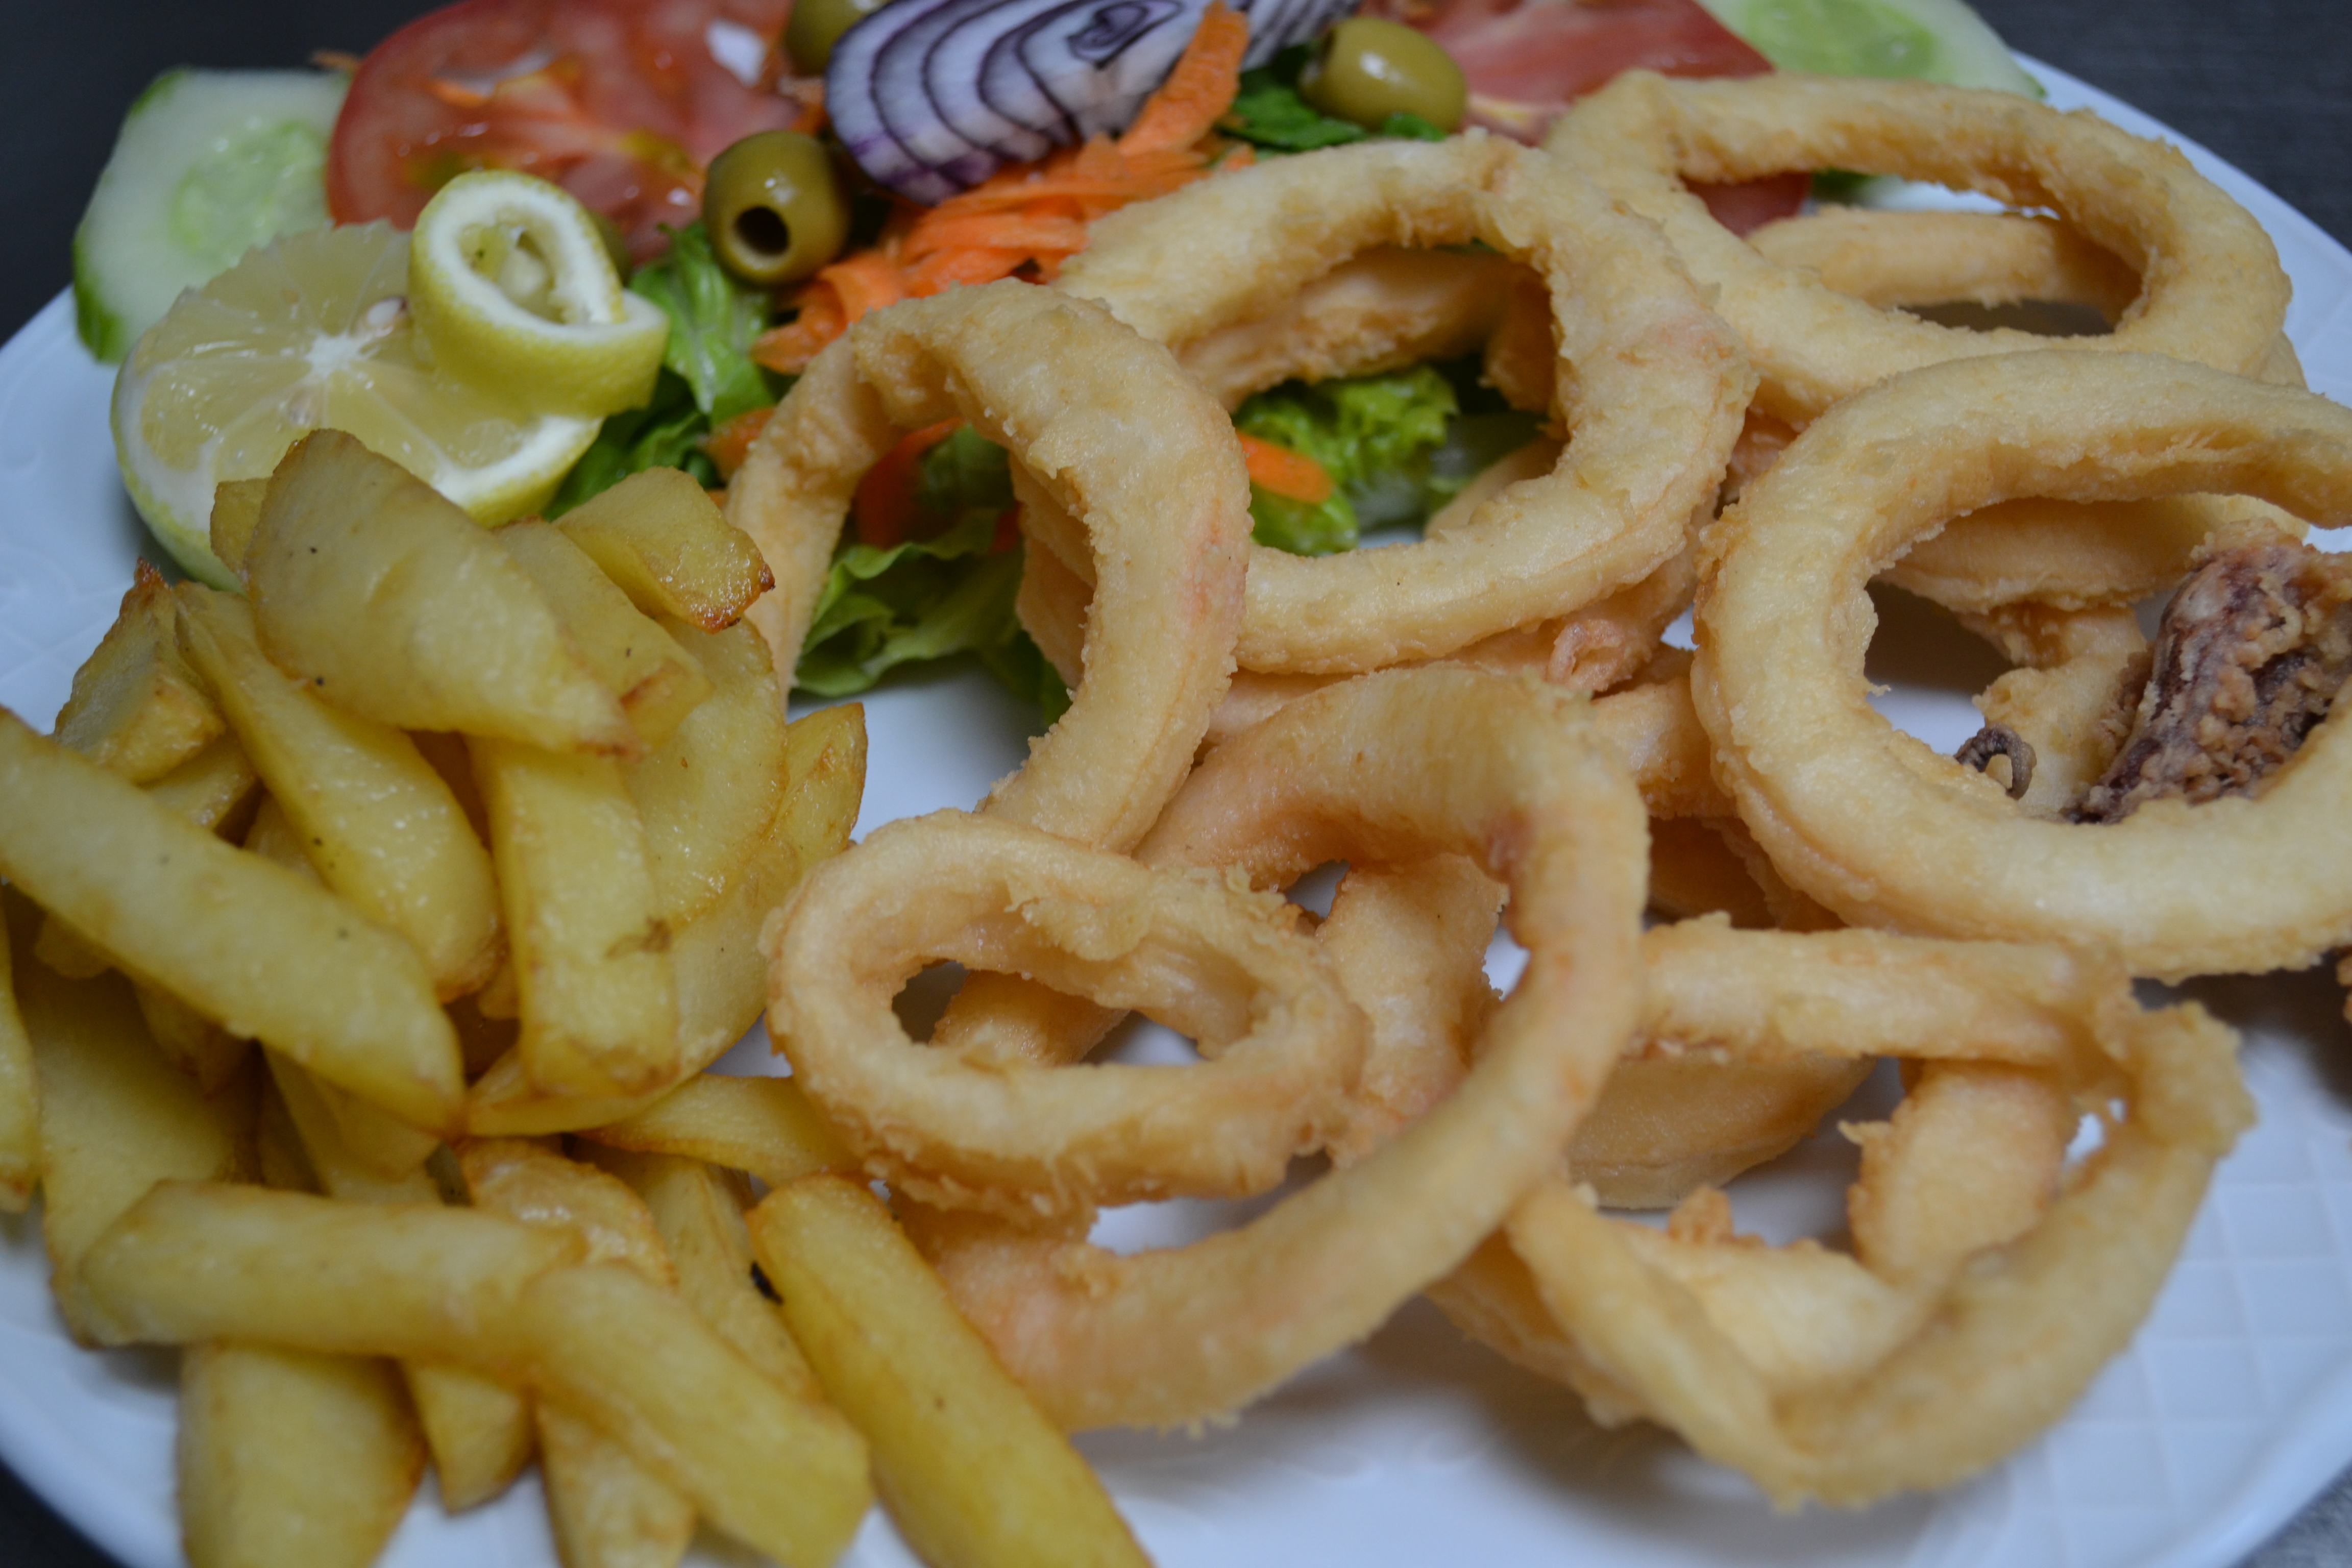
fish, dish, food, cuisine, fried food, onion ring, deep frying, ingredient, side dish, fried onion, junk food, produce, vegetarian food, kids meal, fast food, frying, vegetable, squid, french fries, recipe, seafood, comfort food